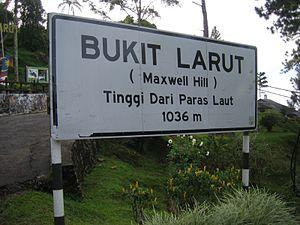
Bukit Larut, anciennement appelée Maxwell Hill, est une hill station située dans les monts Bintang du sultanat de Perak en Malaisie.